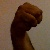
The image shows a hand gesture representing the letter 'M' in Indian Sign Language.